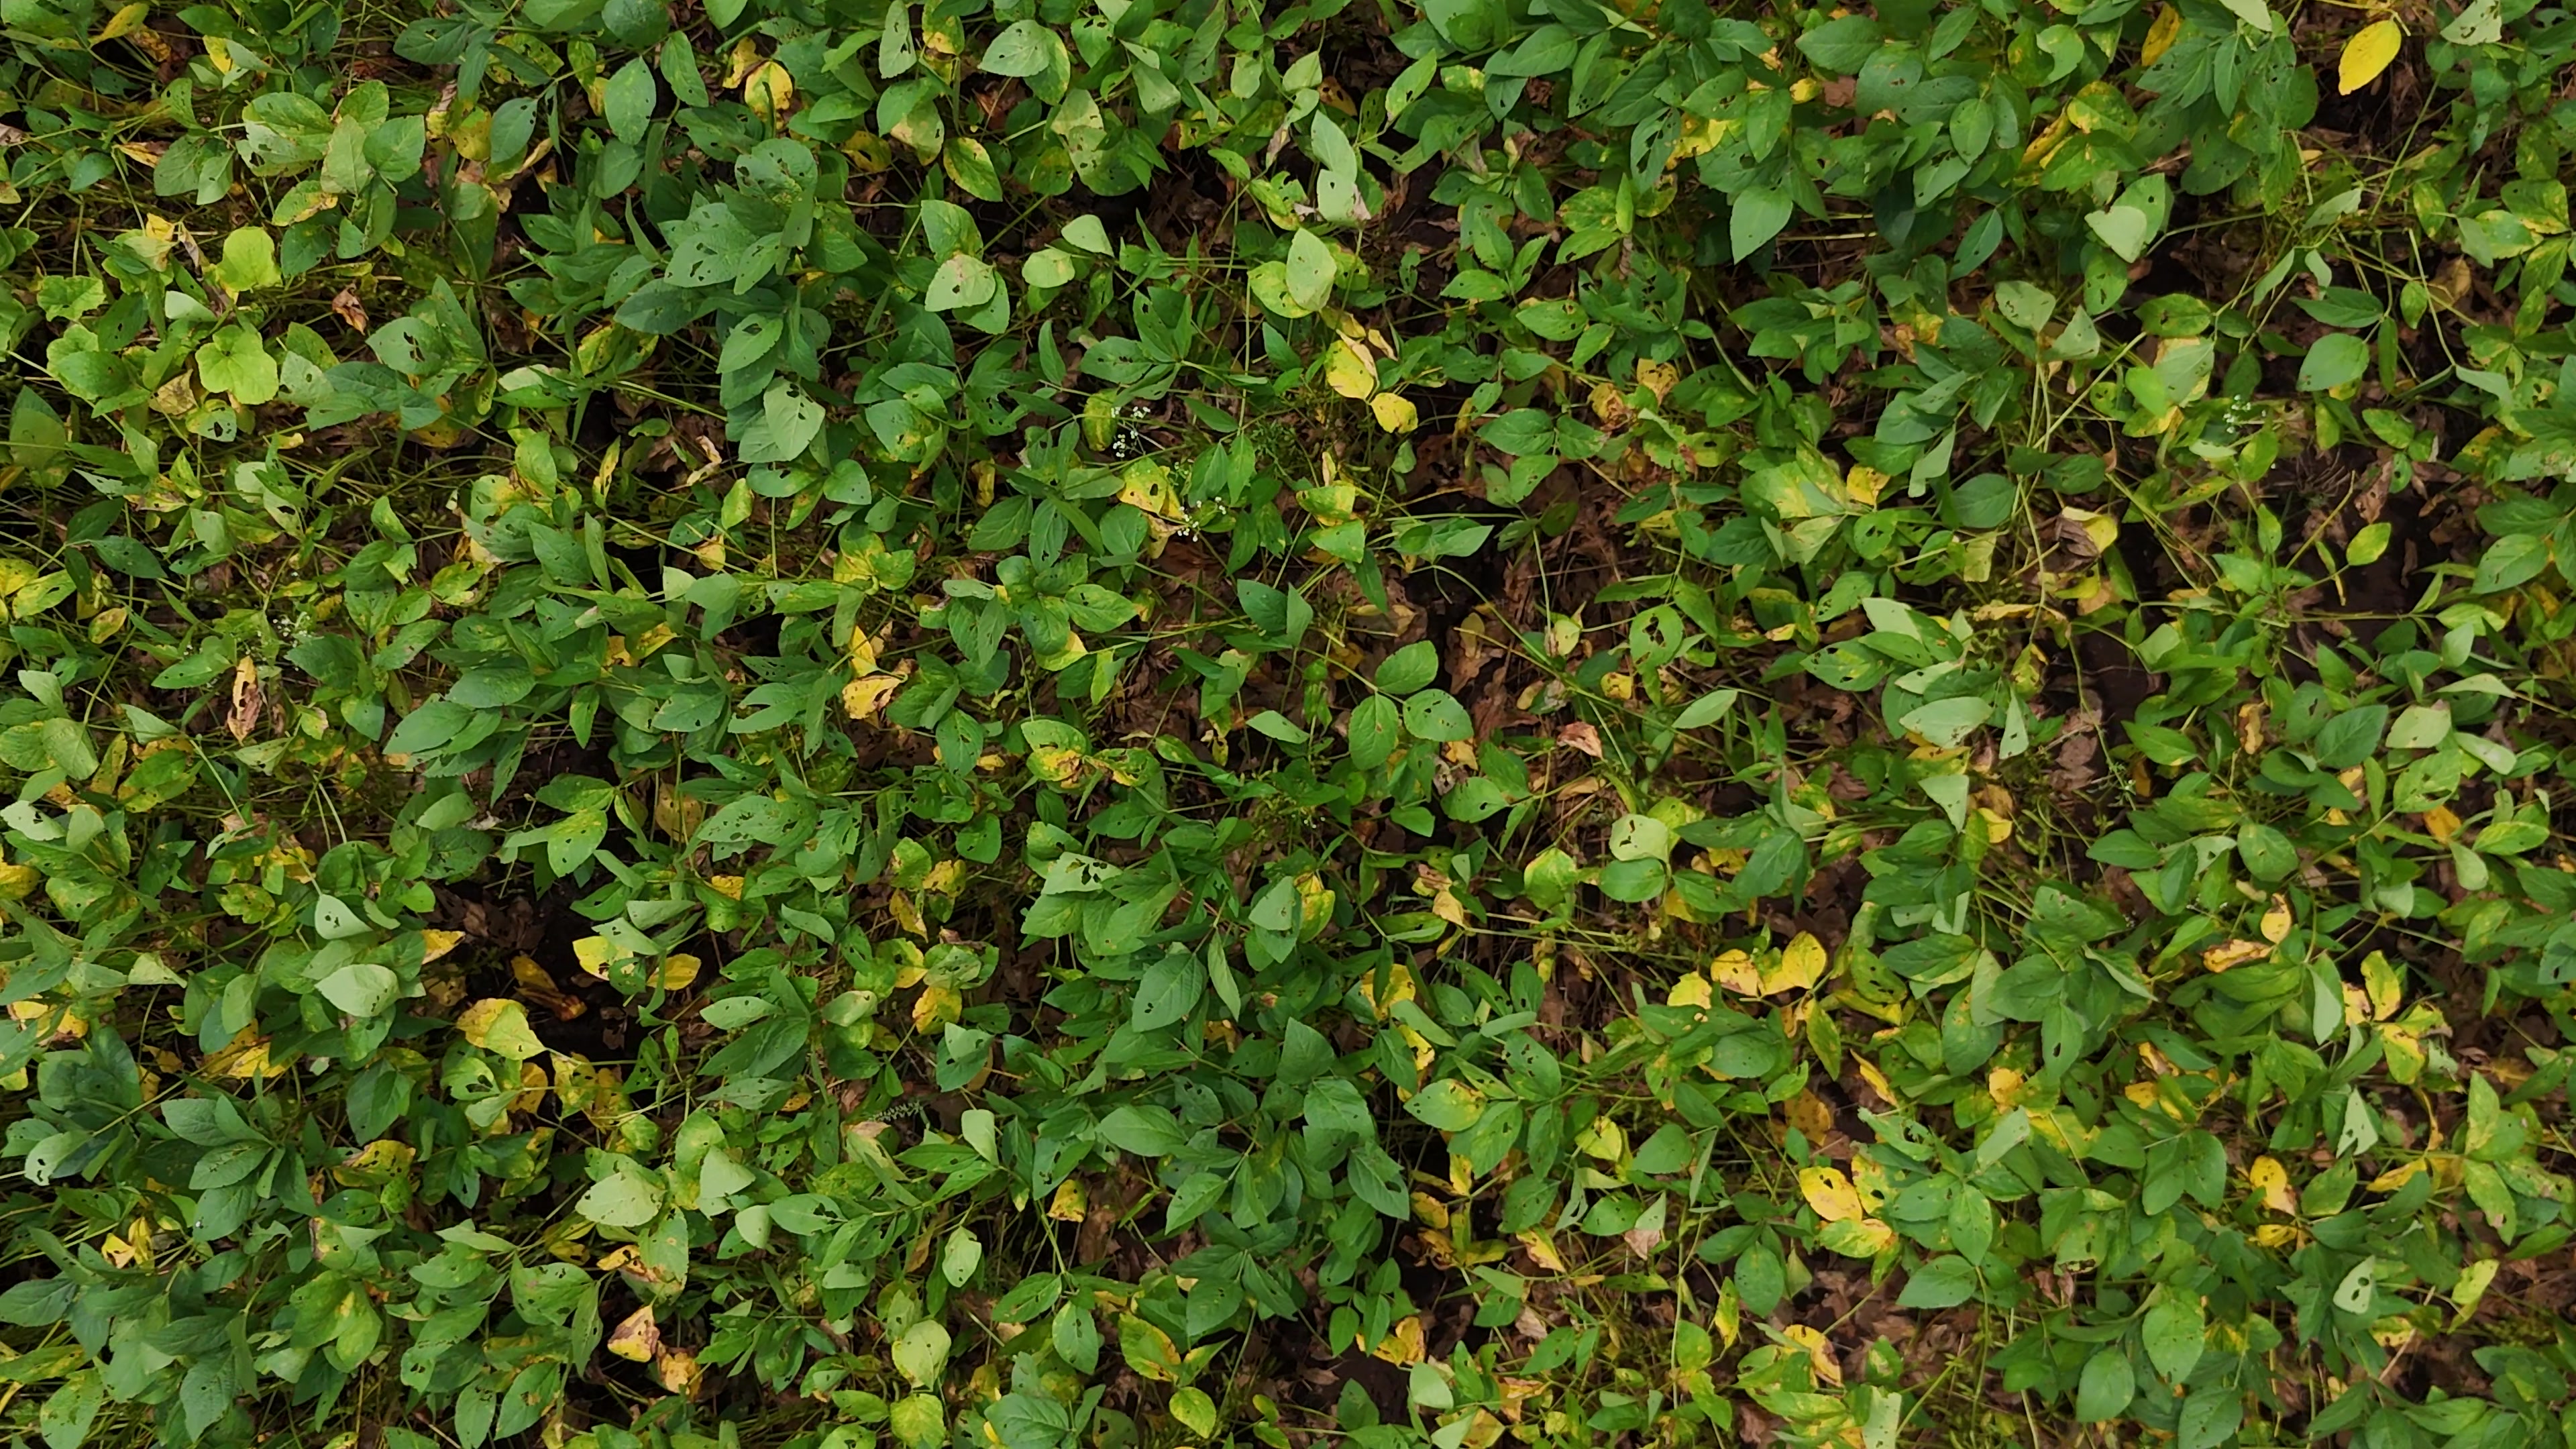
Label: Rust